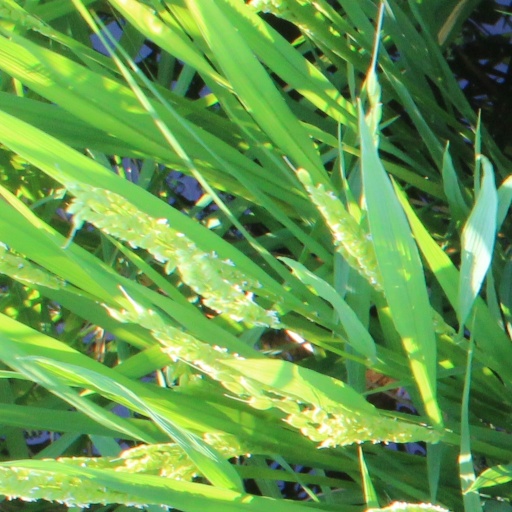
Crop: rice